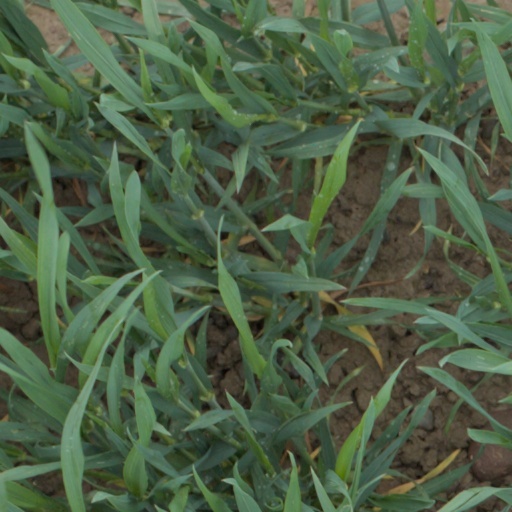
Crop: wheat